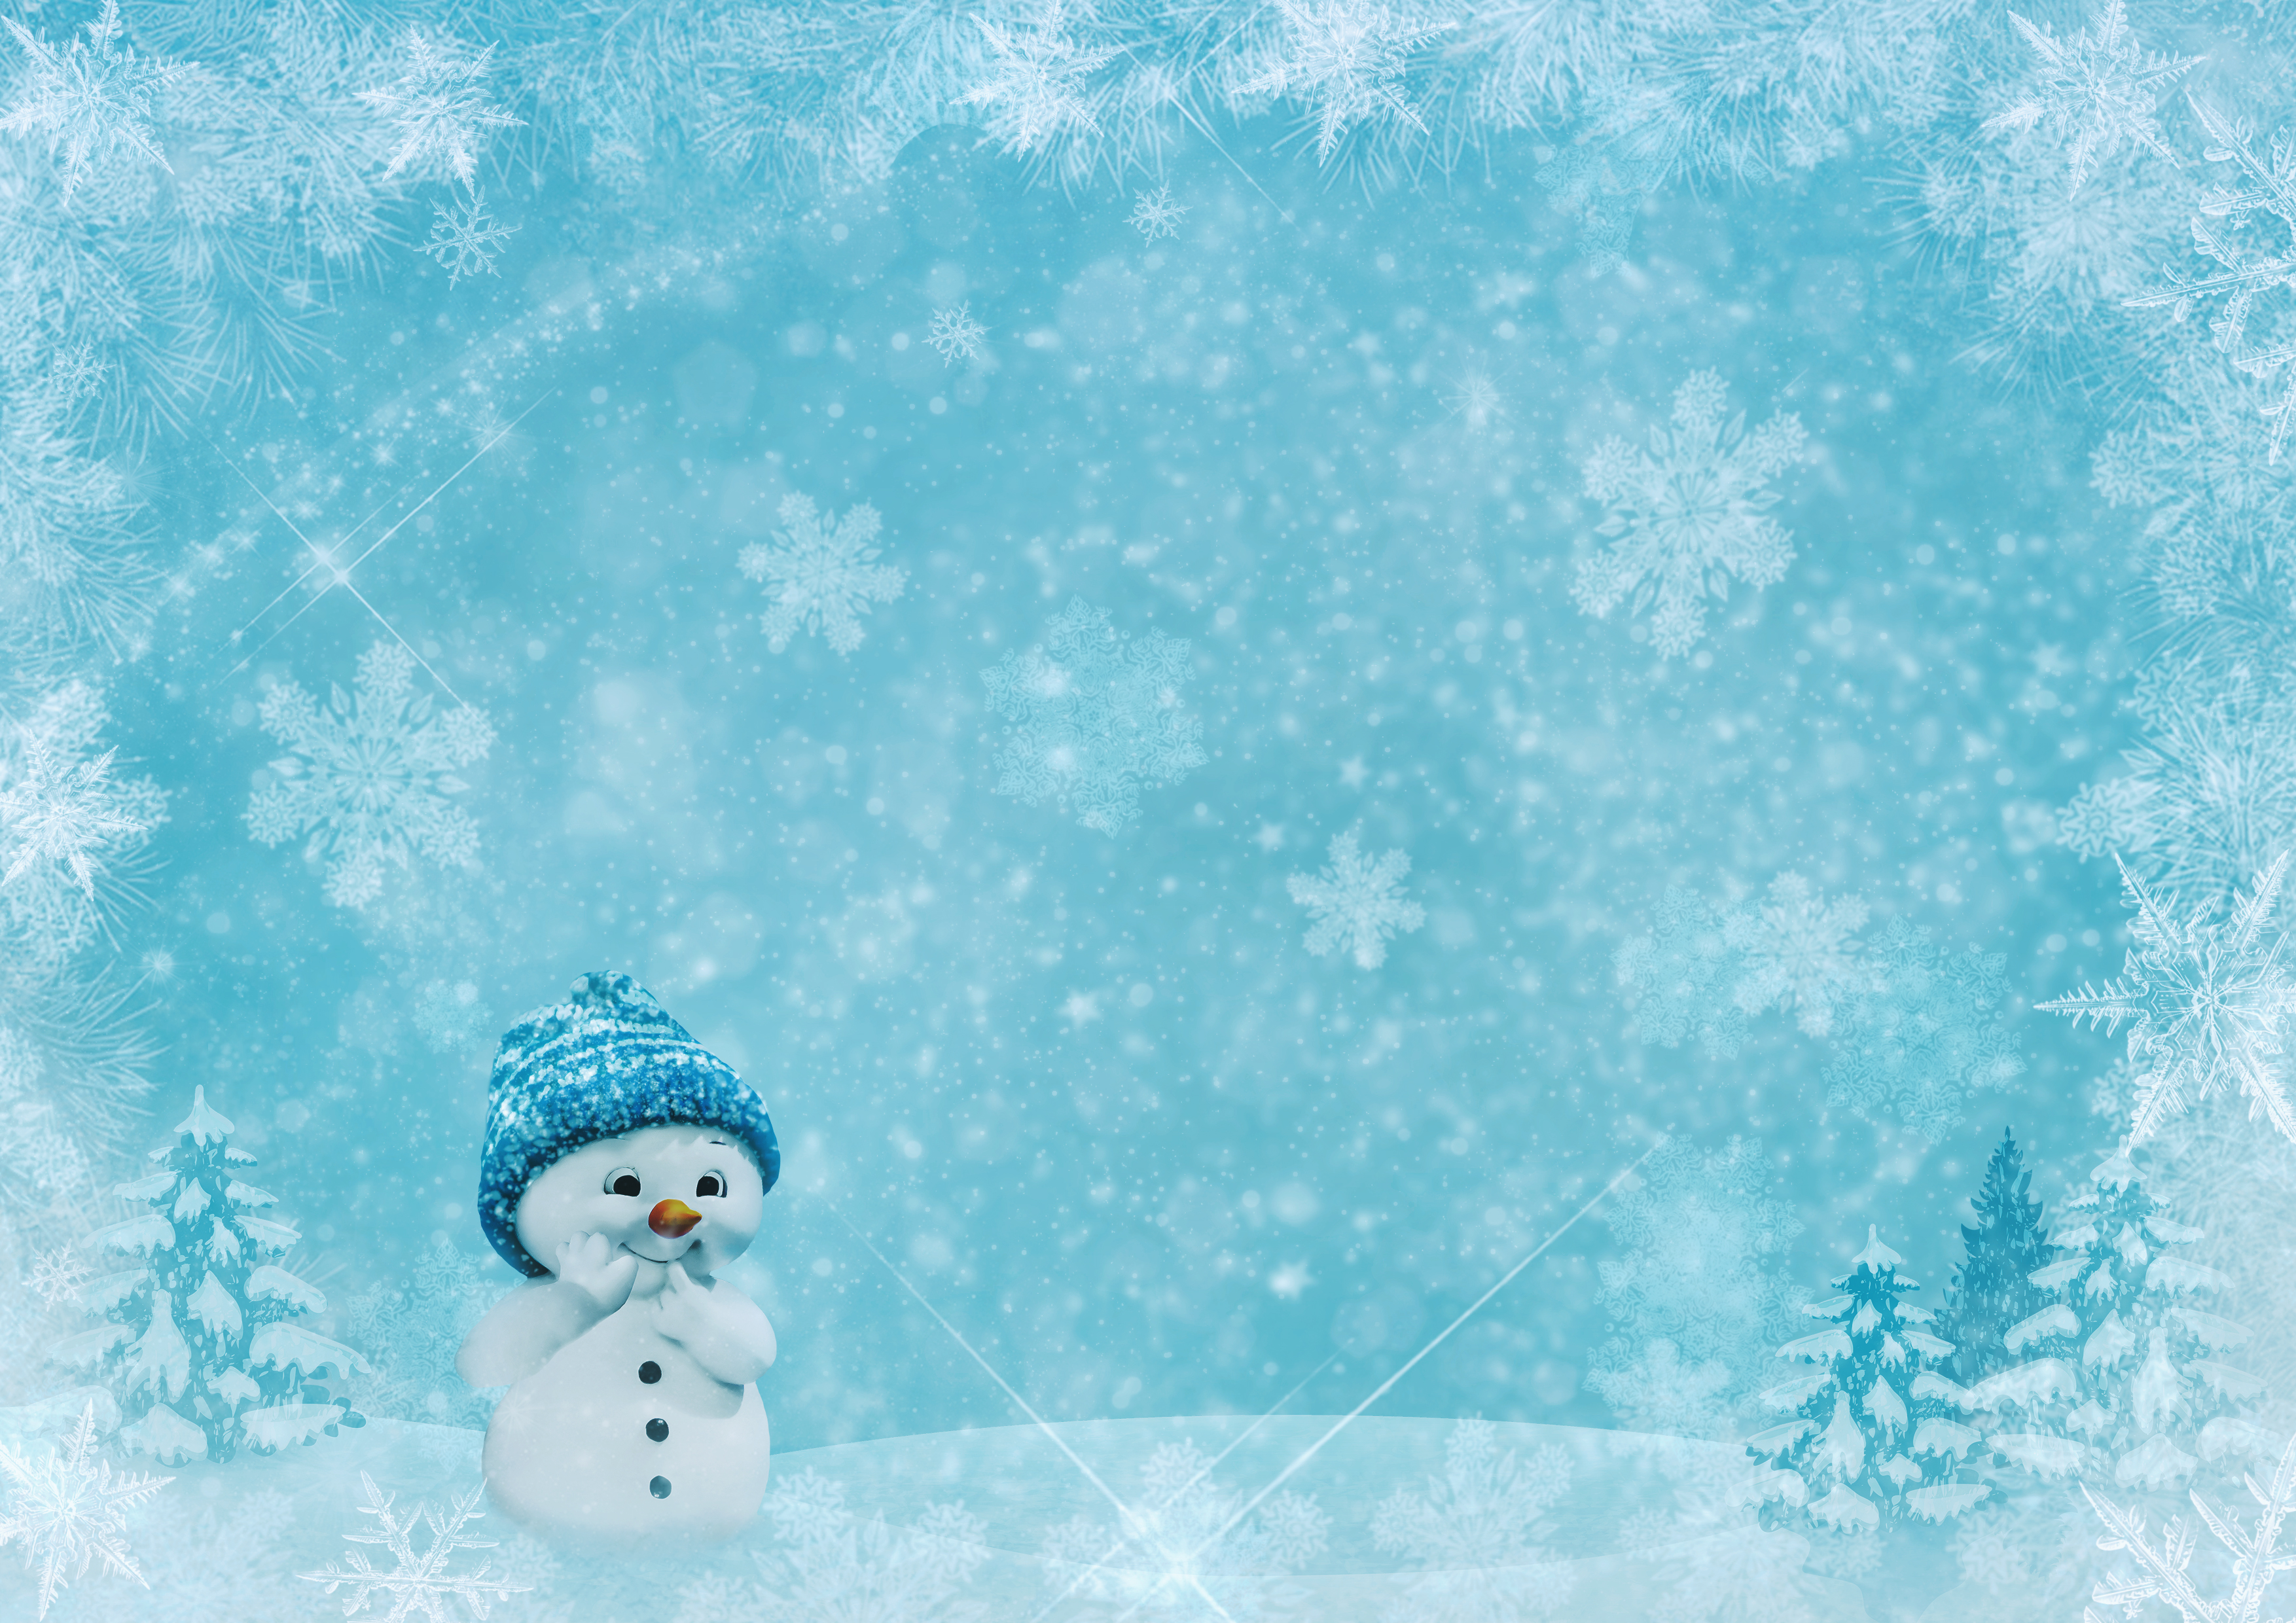
christmas motif, christmas card, snowman, snow landscape, christmas, winterly, christmas trees, snow, sweet, cute, snowflakes, background, greeting card, text free space, atmospheric, christmas greeting, christmas season, bobble hat, decorative, glitter, blue, winter, sky, freezing, frost, turquoise, computer wallpaper, fir, ice, arctic, branch, tree, wallpaper